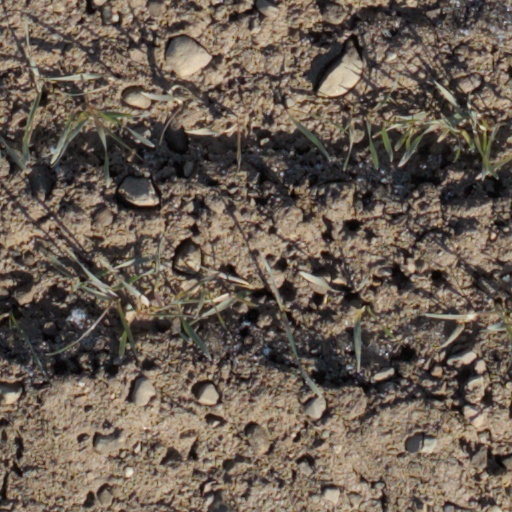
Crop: wheat